Pisz

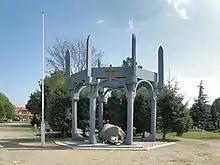
A grave of Polish soldiers who died during the 1939 Defensive War (Municipal Cemetery in Pisz)

As a result of the treaty of Versailles, the 1920 East Prussian plebiscite was organized under the control of the League of Nations. It was preceded by a campaign of violence and terror by the Germans against the Poles. The Germans attacked the Polish community center, there were beatings of Poles and the Polish press reported preparations being made for a pogrom against Poles, thus it resulted in 2,940 votes to remain in East Prussia, and therefore Germany, and none for Poland.